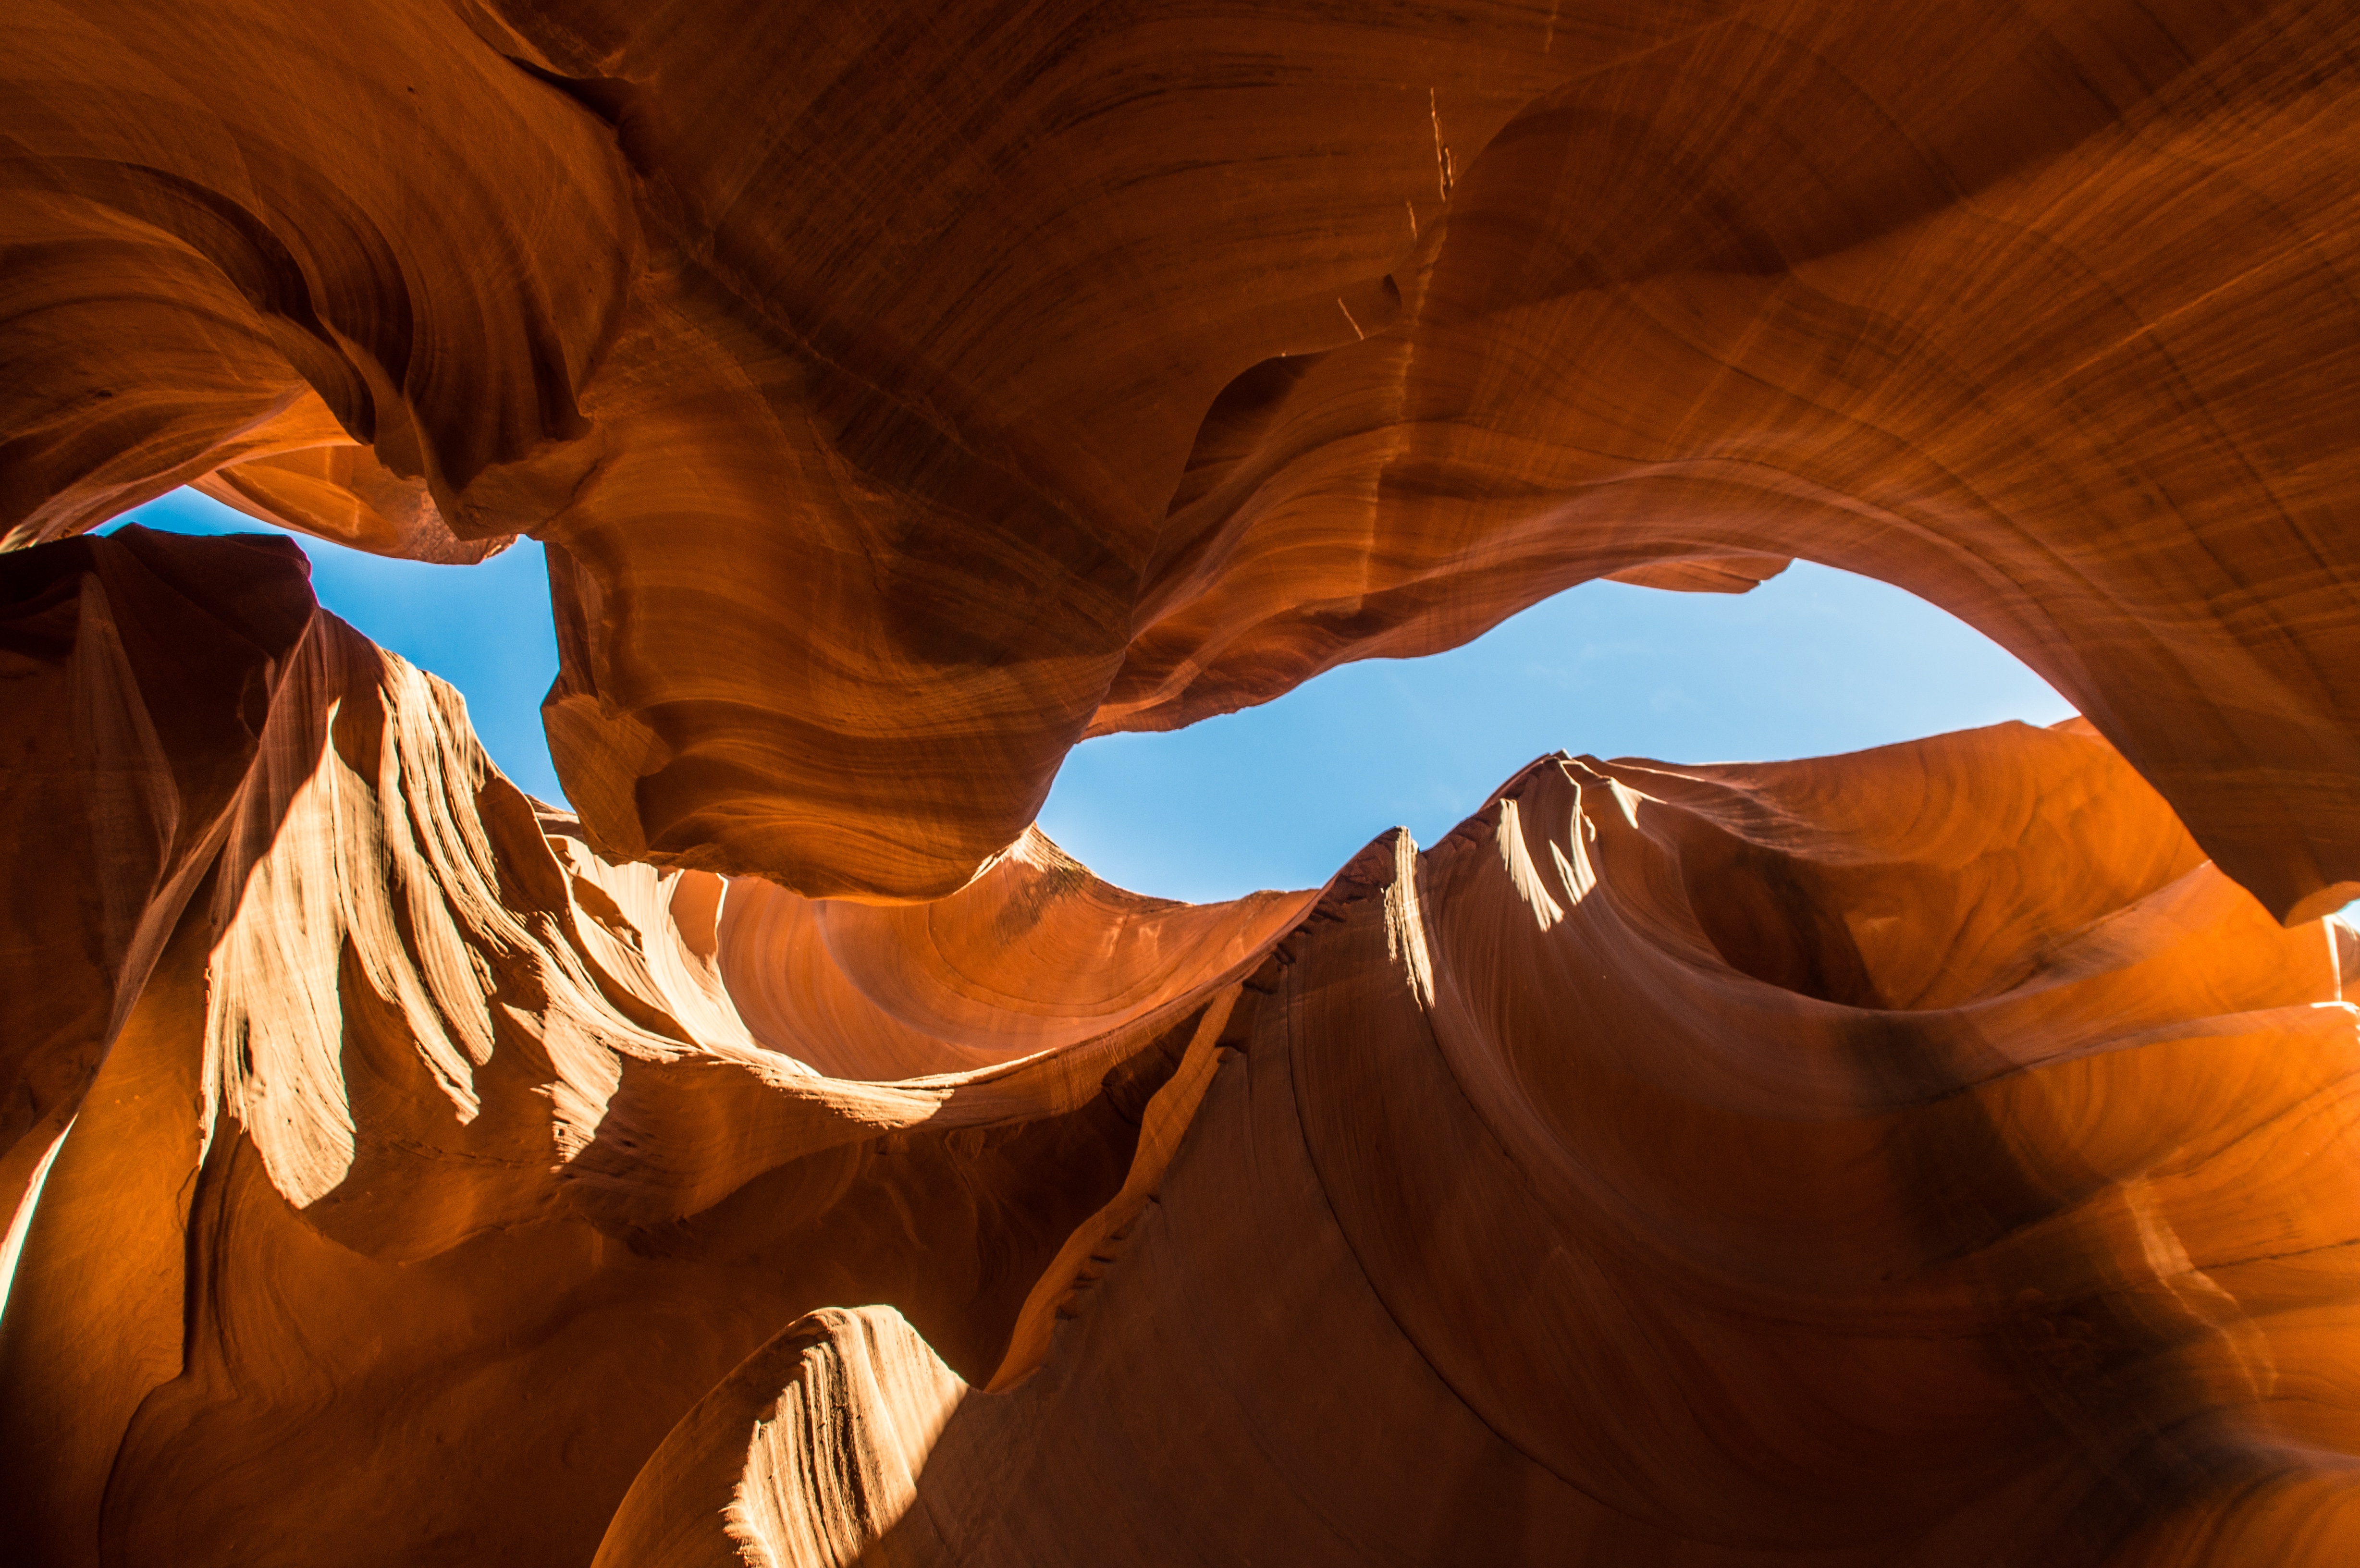
landscape, rock, sunlight, desert, formation, arch, reflection, canyon, landform, geographical feature